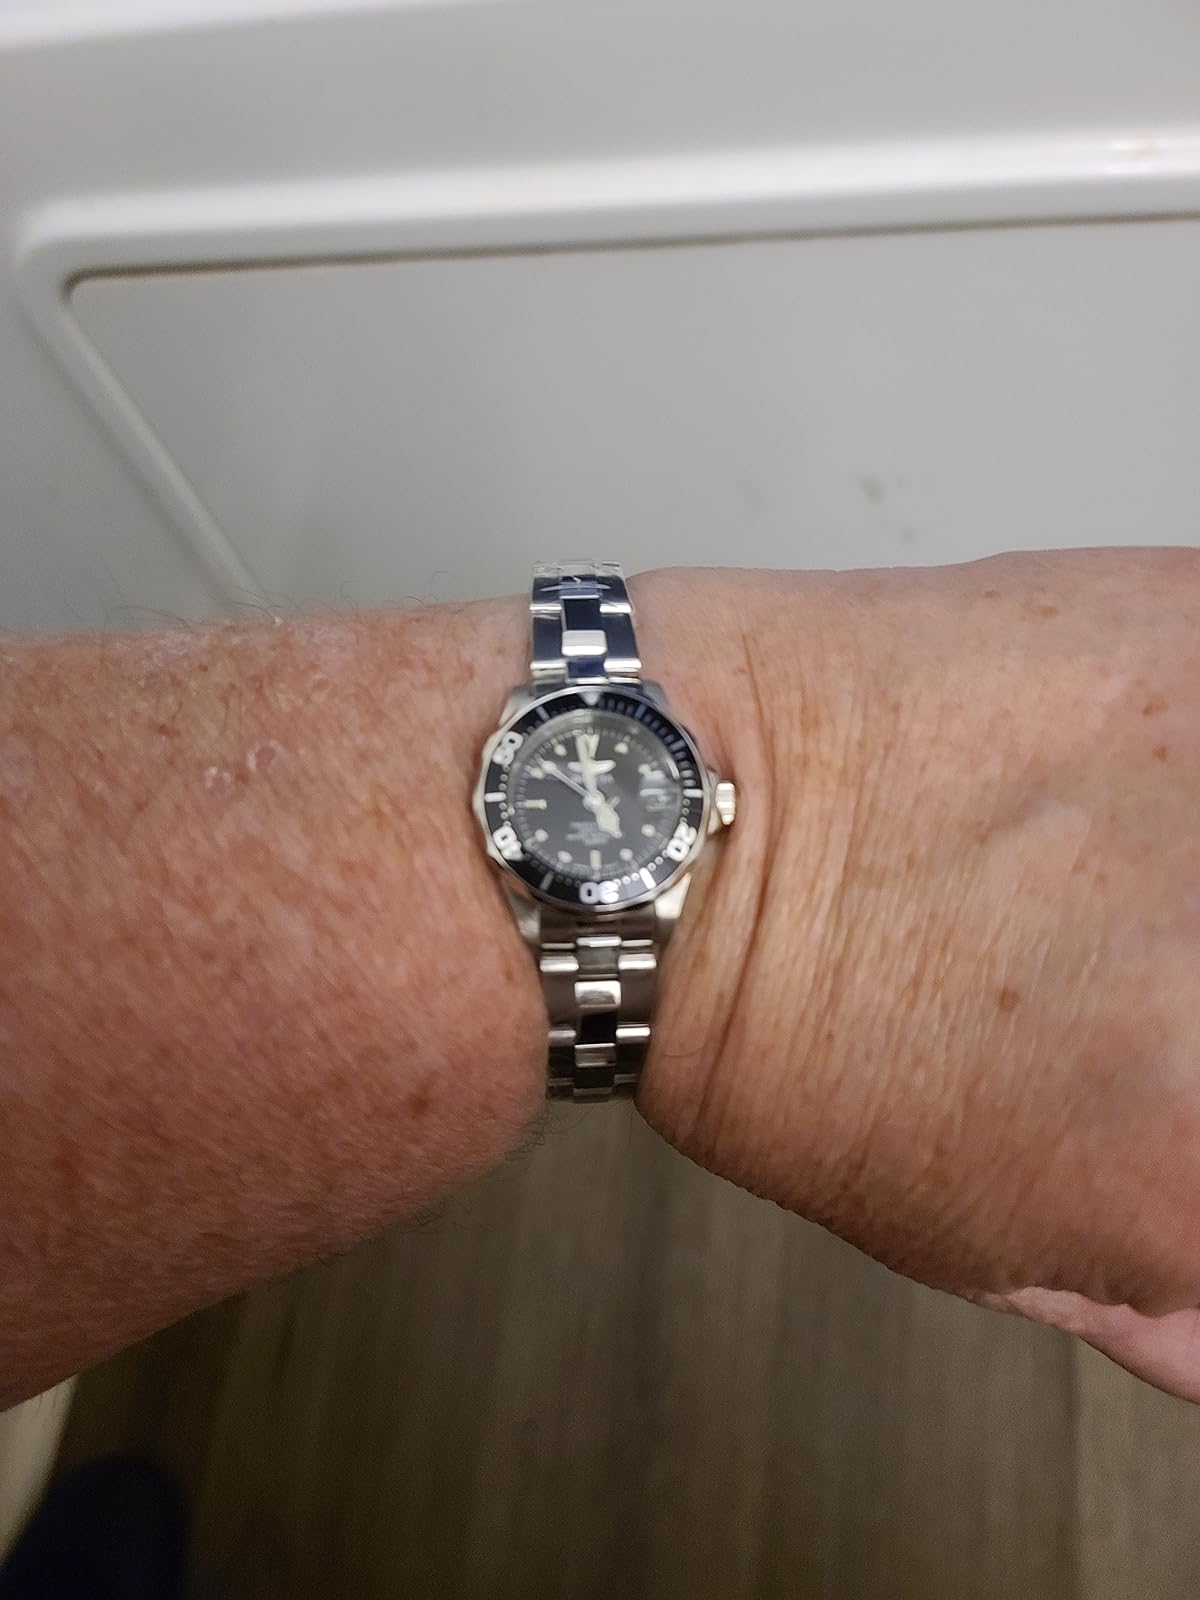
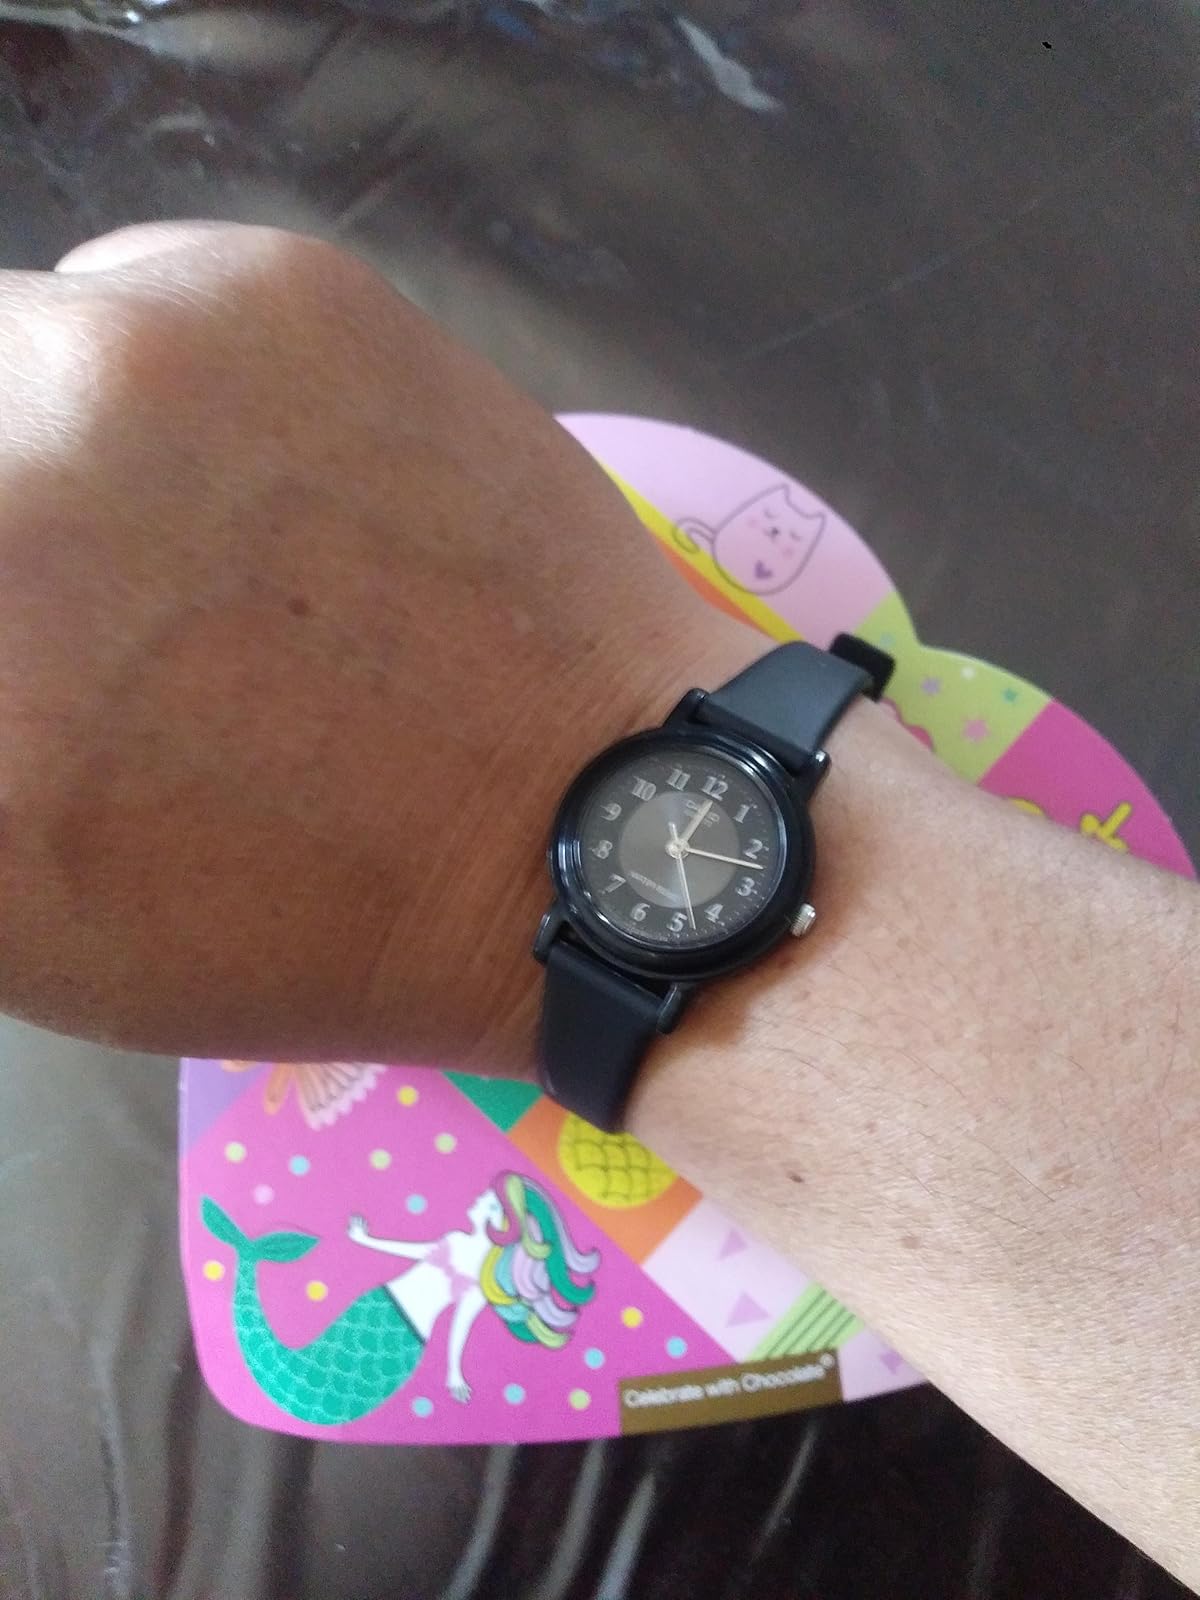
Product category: accessories_watch
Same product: no